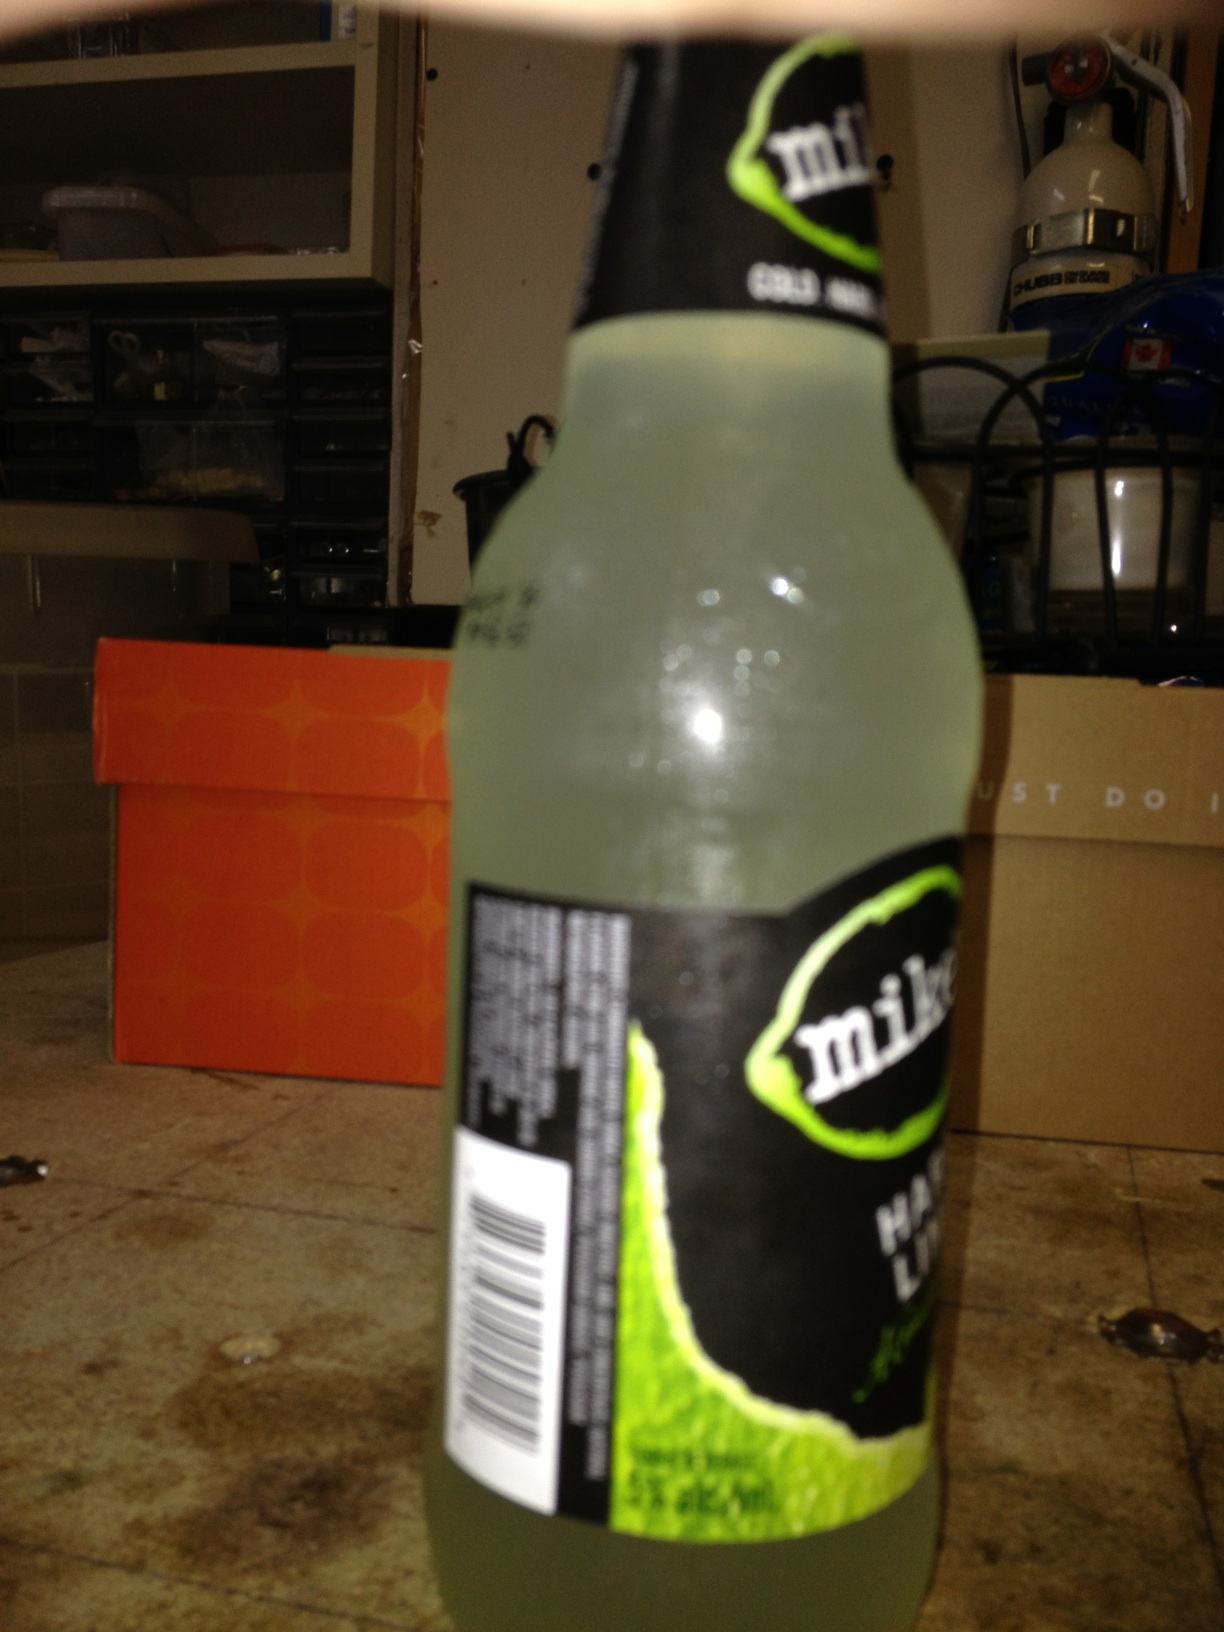Question: What is this?
Answer: mikes hard lemonade